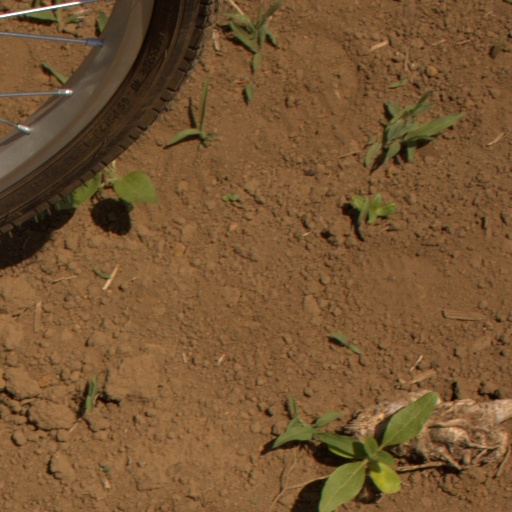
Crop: Jerusalem artichoke